Disney adult

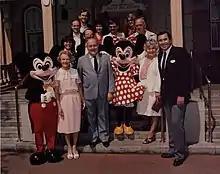
New Zealand Prime Minister Robert Muldoon on a trip to Disneyland, November 1977.

A Disney adult is an adult who is a devout fan of the works of The Walt Disney Company. Common hobbies of Disney adults include visiting Disney theme parks, collecting Disney merchandise, cosplaying Disney characters, and consuming content on the Disney+ streaming service.